Mozilla Thunderbird

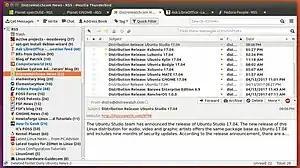
Thunderbird on Ubuntu Linux, being used as an RSS feed reader

Thunderbird provides security features such as TLS/SSL connections to IMAP and SMTP servers. It also offers inbuilt support for secure email with digital signing and message encryption through OpenPGP (using public and private keys) or S/MIME (using certificates). Any of these security features can take advantage of smartcards with the installation of additional extensions.